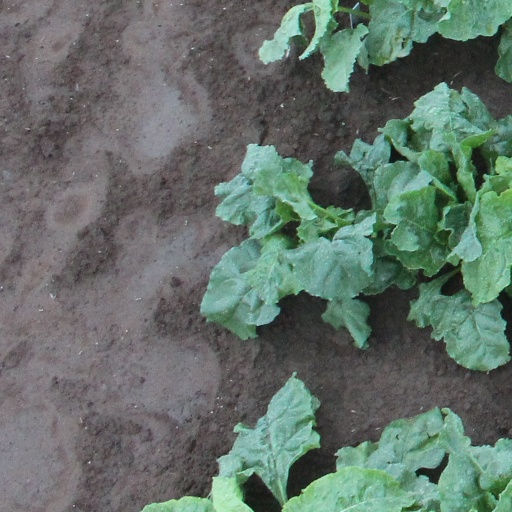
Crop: sugar beet